Marchmont Estate

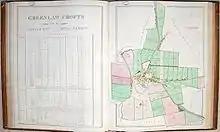
Pages from the 1825 illustrated survey of Marchmont Estate

Marchmont Estate was developed as a result of the improved fortunes of a certain Sir Patrick Hume, 8th Baron of Polwarth, born in 1641. As his territorial designation indicates, he lived in the parish of Polwarth (which was the core of the estate of Marchmont), a small but prosperous parish between Greenlaw and Duns. The name of the family seat was Redbraes Castle to which they removed from Polwarth Castle following the latter's destruction in the 'Rough Wooing'wars of the 1540s. The Humes of Polwarth acquired the barony through marriage in 1470. A staunch supporter of William of Orange, Sir Patrick was forced to flee to Holland and Polwarth estates were confiscated in 1686. He returned with the new king, King William III of Great Britain in 1689 and was rewarded greatly by the king for his brave loyalty by being given the title Lord Polwarth in 1690. In addition his lands and other dignities were restored to him. Moreover, he was made Lord Chancellor in 1697 and created Earl of Marchmont, and then in 1698 was elevated to "the highest official position in the kingdom, that of the King's High Commissioner to the Parliament". These positions came with immense political power and therefore wealth. It is with this wealth that Marchmont Estate was able to grow so quickly while the Earl bought up surrounding lands and houses.–